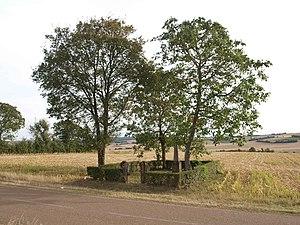
Saints-en-Puisaye (Yonne, France)
Saints-en-Puisaye, anciennement Saints, est une commune française située en Puisaye dans le département de l'Yonne en région Bourgogne-Franche-Comté.